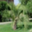
Label: palm_tree